Feminine hygiene

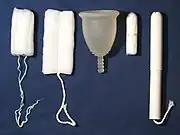
Various tampons, including one with an applicator, and menstrual cup

Feminine hygiene products are personal care products used for women's hygiene during menstruation, vaginal discharge, or other bodily functions related to the vulva and vagina. Products that are used during menstruation may also be called menstrual hygiene products, including menstrual pads, tampons, pantyliners, menstrual cups, menstrual sponges and period underwear.